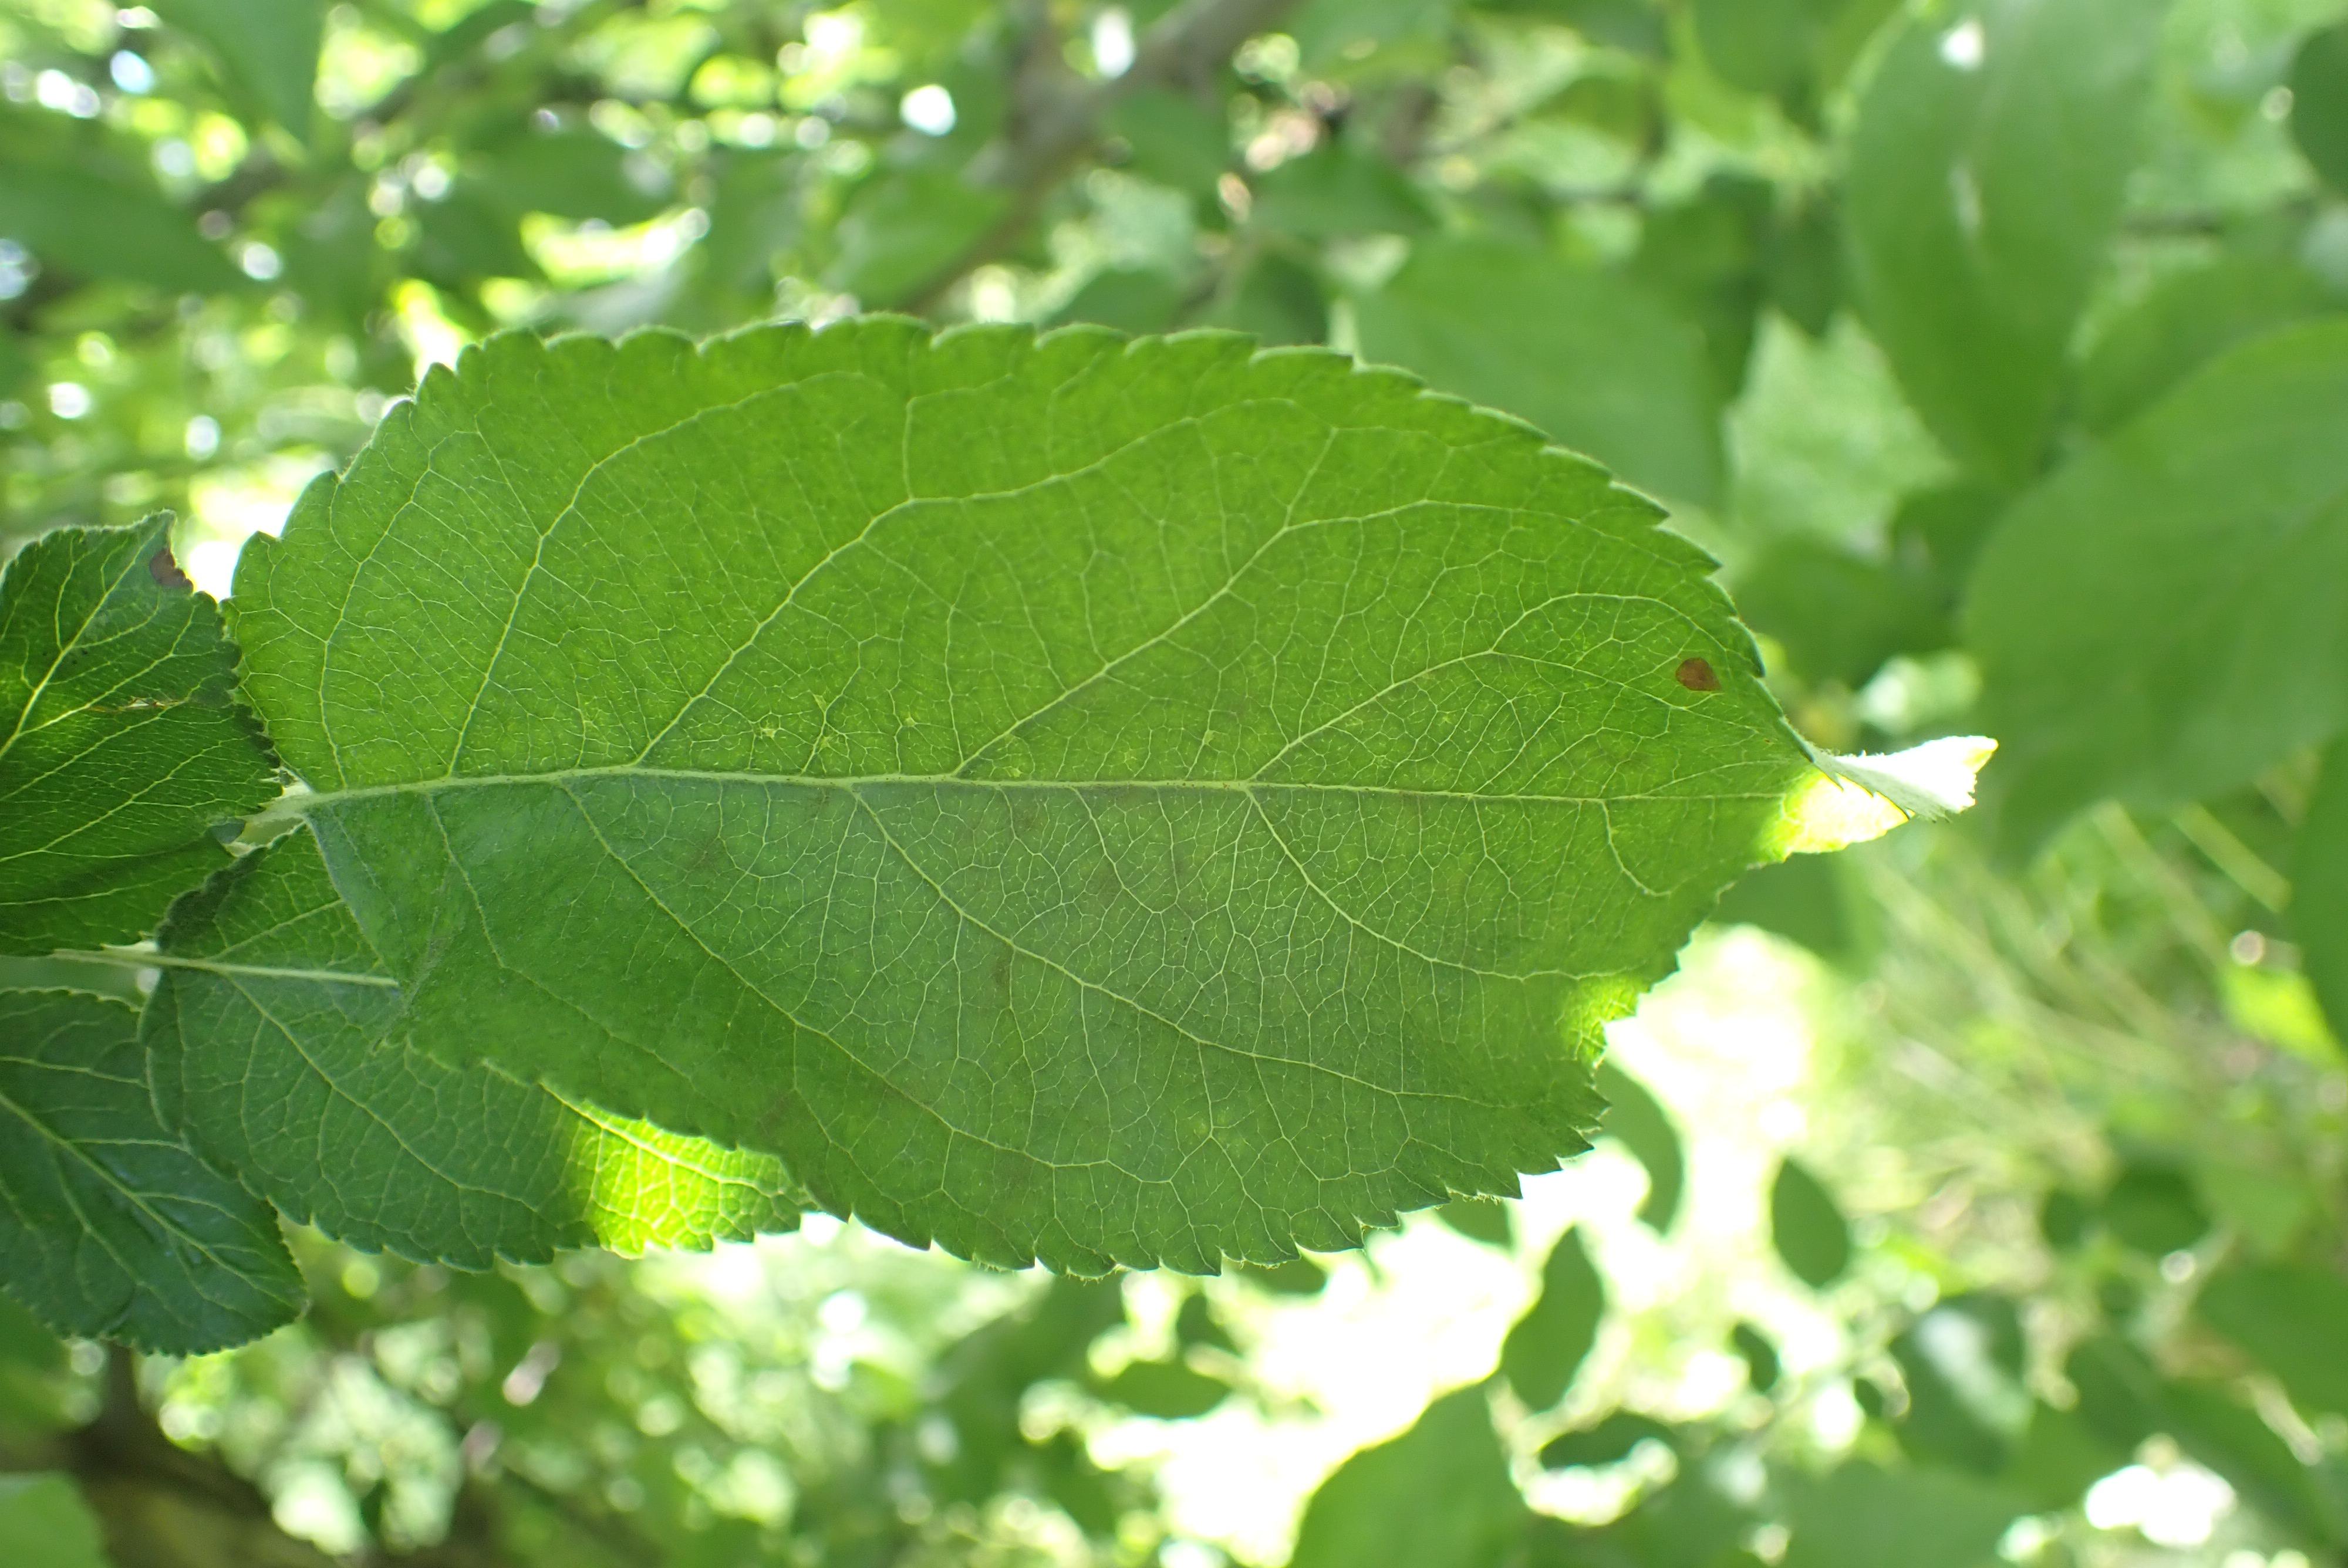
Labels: scab